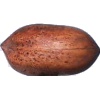
Label: Nut Pecan 1